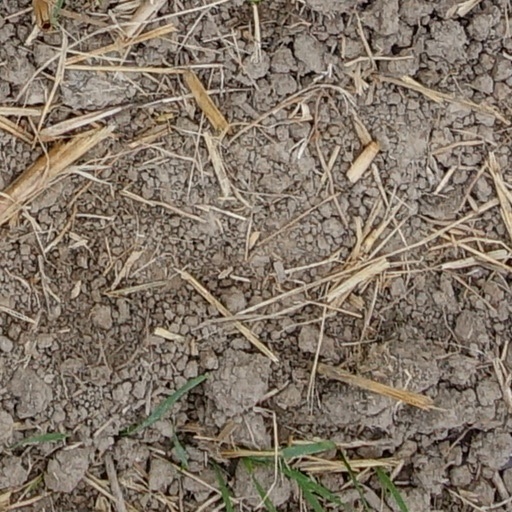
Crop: wheat